Taj Mahal

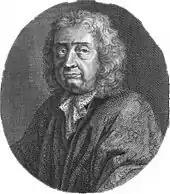
Jean-Baptiste Tavernier, one of the first European writers about the Taj Mahal

The Taj Mahal complex is enclosed by crenellated red sandstone walls on three sides, with the side facing the Yamuna river left open. Outside the complex walls, there are other mausoleums dedicated to Shah Jahan's other wives, royals and favorite servants. The inner sides of the walls feature columned arcades, adorned with domed cuppola like chattris and smaller structures like the Music House interspersed between them. The main gateway, primarily built of marble, mirrors the tomb's architecture and incorporates intricate decorations like bas-relief and pietra dura inlays. At the far end of the complex stand two similar buildings built of red sandstone, one of which is designated as a mosque and the other as a "jawab", a structure to provide architectural symmetry. The mosque's design resembles others built during the era and the jawab has floors with inlaid patterns while lacking a mihrab.